History of Native Americans in the United States

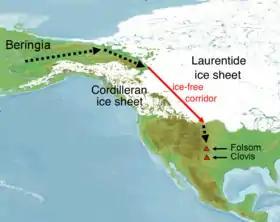
This map shows the approximate location of the ice-free corridor and specific Paleoindian sites (Clovis theory).

According to the most generally accepted theory of the settlement of the Americas, migrations of humans from Eurasia to the Americas took place via Beringia, a land bridge which connected the two continents across what is now the Bering Strait. The number and composition of the successive migrations is still being debated. Falling sea levels associated with an intensive period of Quaternary glaciation created the Bering land bridge that joined Siberia to Alaska about 60–25,000 years ago. The latest this migration could have taken place is 12,000 years ago; the earliest remains undetermined.